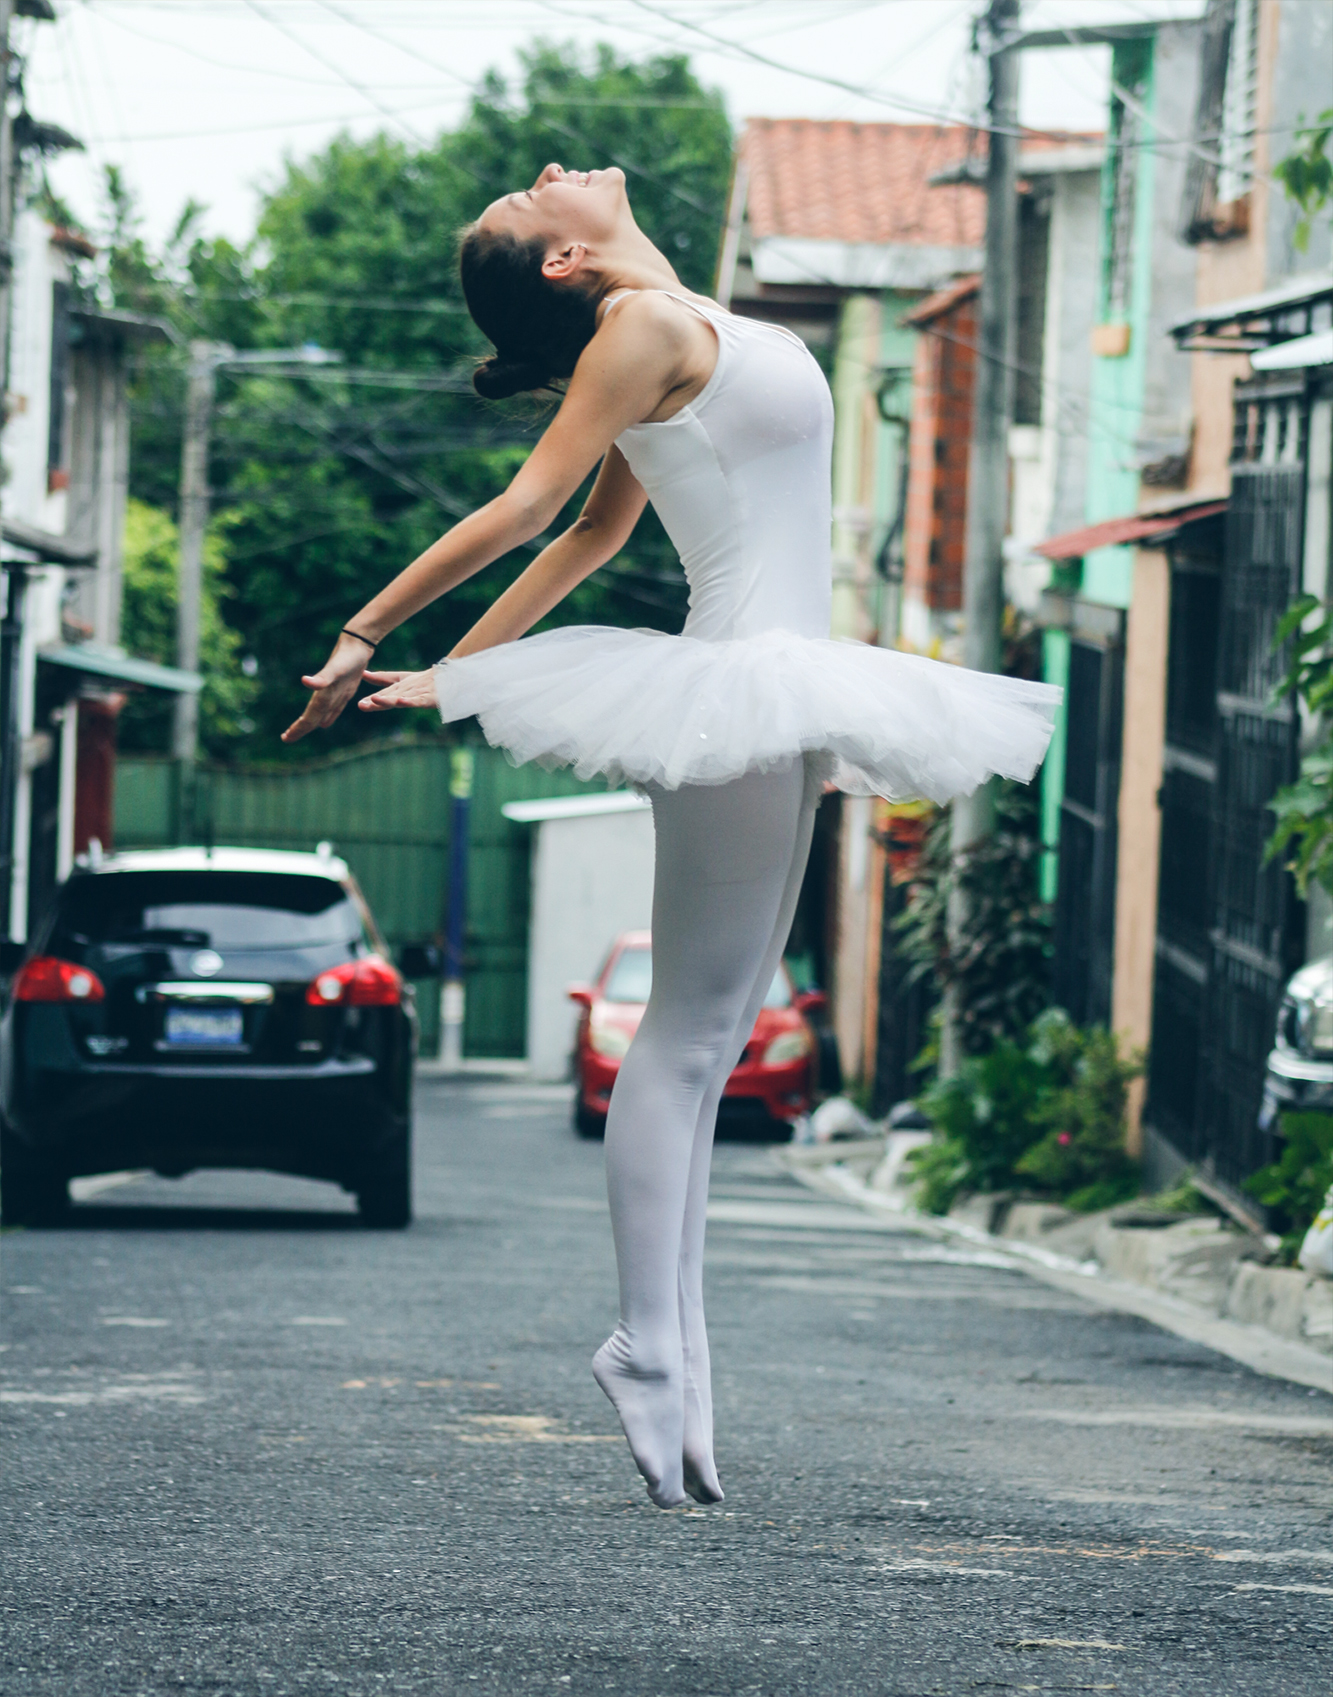
woman, white, street, leg, dance, model, spring, balance, fashion, clothing, ballerina, ballet, human body, dancer, ballet dancer, dress, sports, footwear, dancing, tights